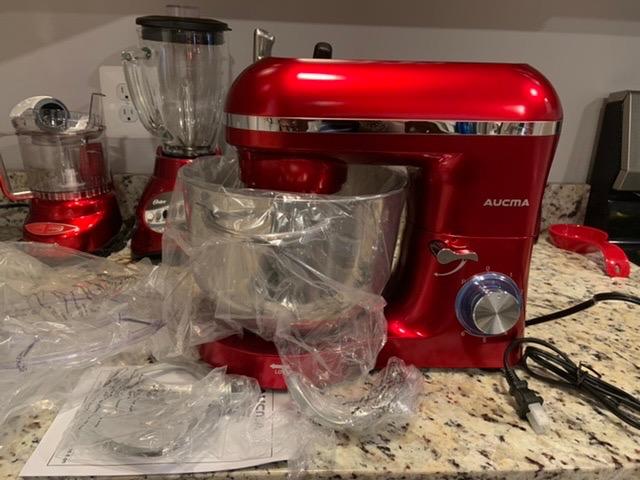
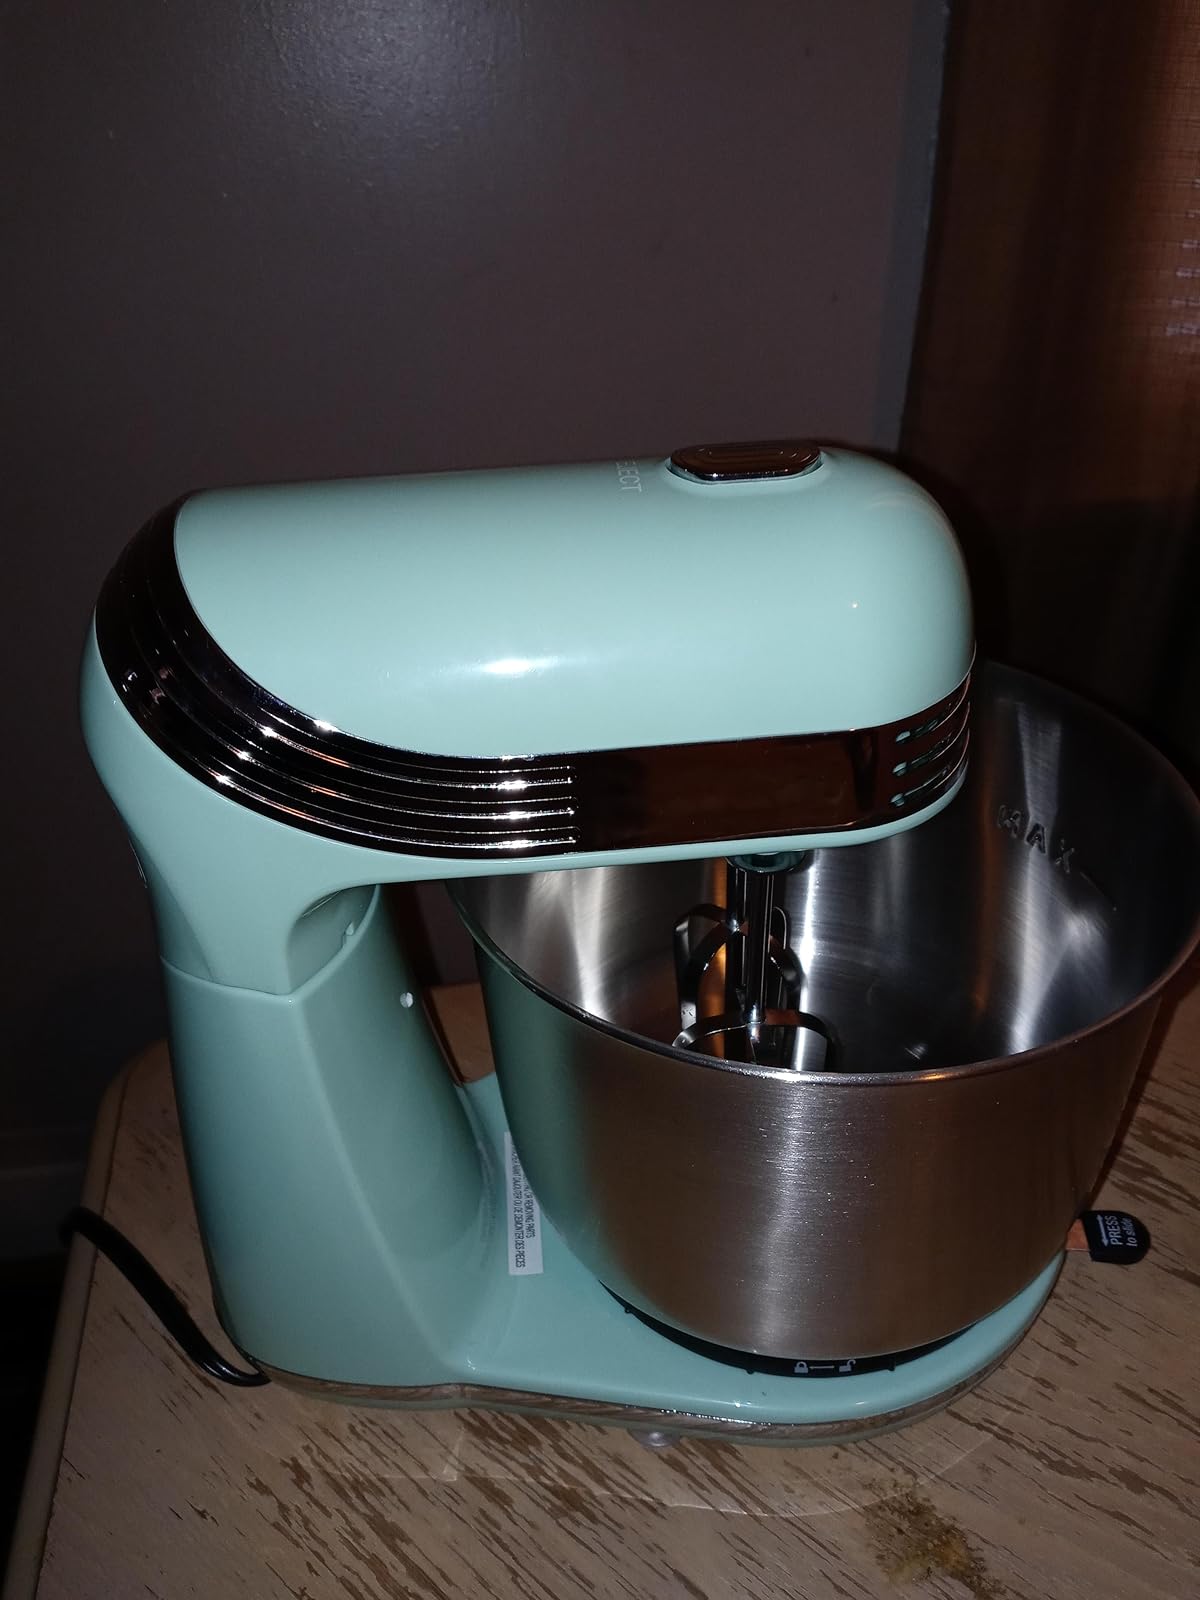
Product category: items_mixer
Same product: no